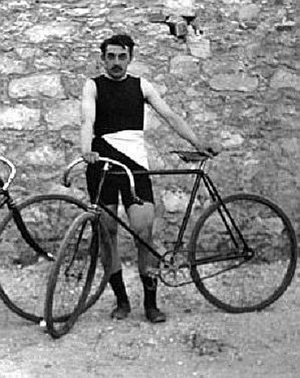
Paul Masson
Paul Masson (1896)
Paul Masson var en fransk cykelrytter. Han deltog i de første Olympiske lege i Athen, Grækenland. Han stillede op i 3 konkurrencer og vandt dem alle.